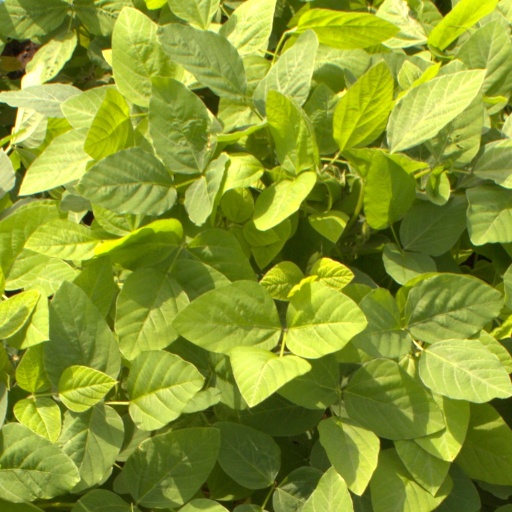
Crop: soybean